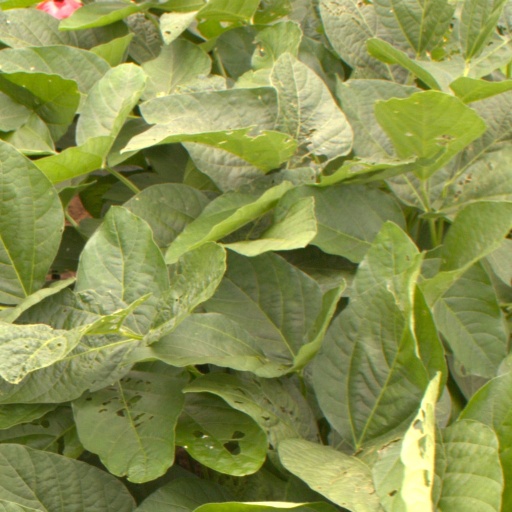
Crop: soybean